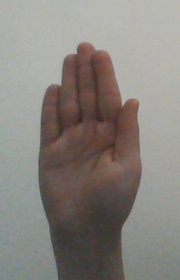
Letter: seen